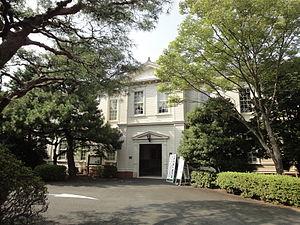
La 15ᵉ division est une unité d'infanterie de l'armée impériale japonaise. Son nom de code est Division Festival et son symbole militaire est 15D. Elle est l'une des quatre nouvelles divisions créées à la fin de la guerre russo-japonaise le 1ᵉʳ avril 1905. Elle est plus tard déployée en Mandchourie comme l'ensemble de l'armée japonaise qui ne laisse aucune division au Japon même. Elle recrute initialement dans la région de Nagoya sous le commandement du lieutenant-général Okihara Kofu.